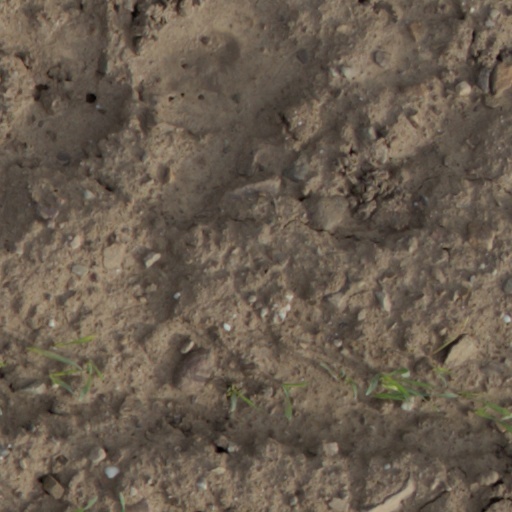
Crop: wheat